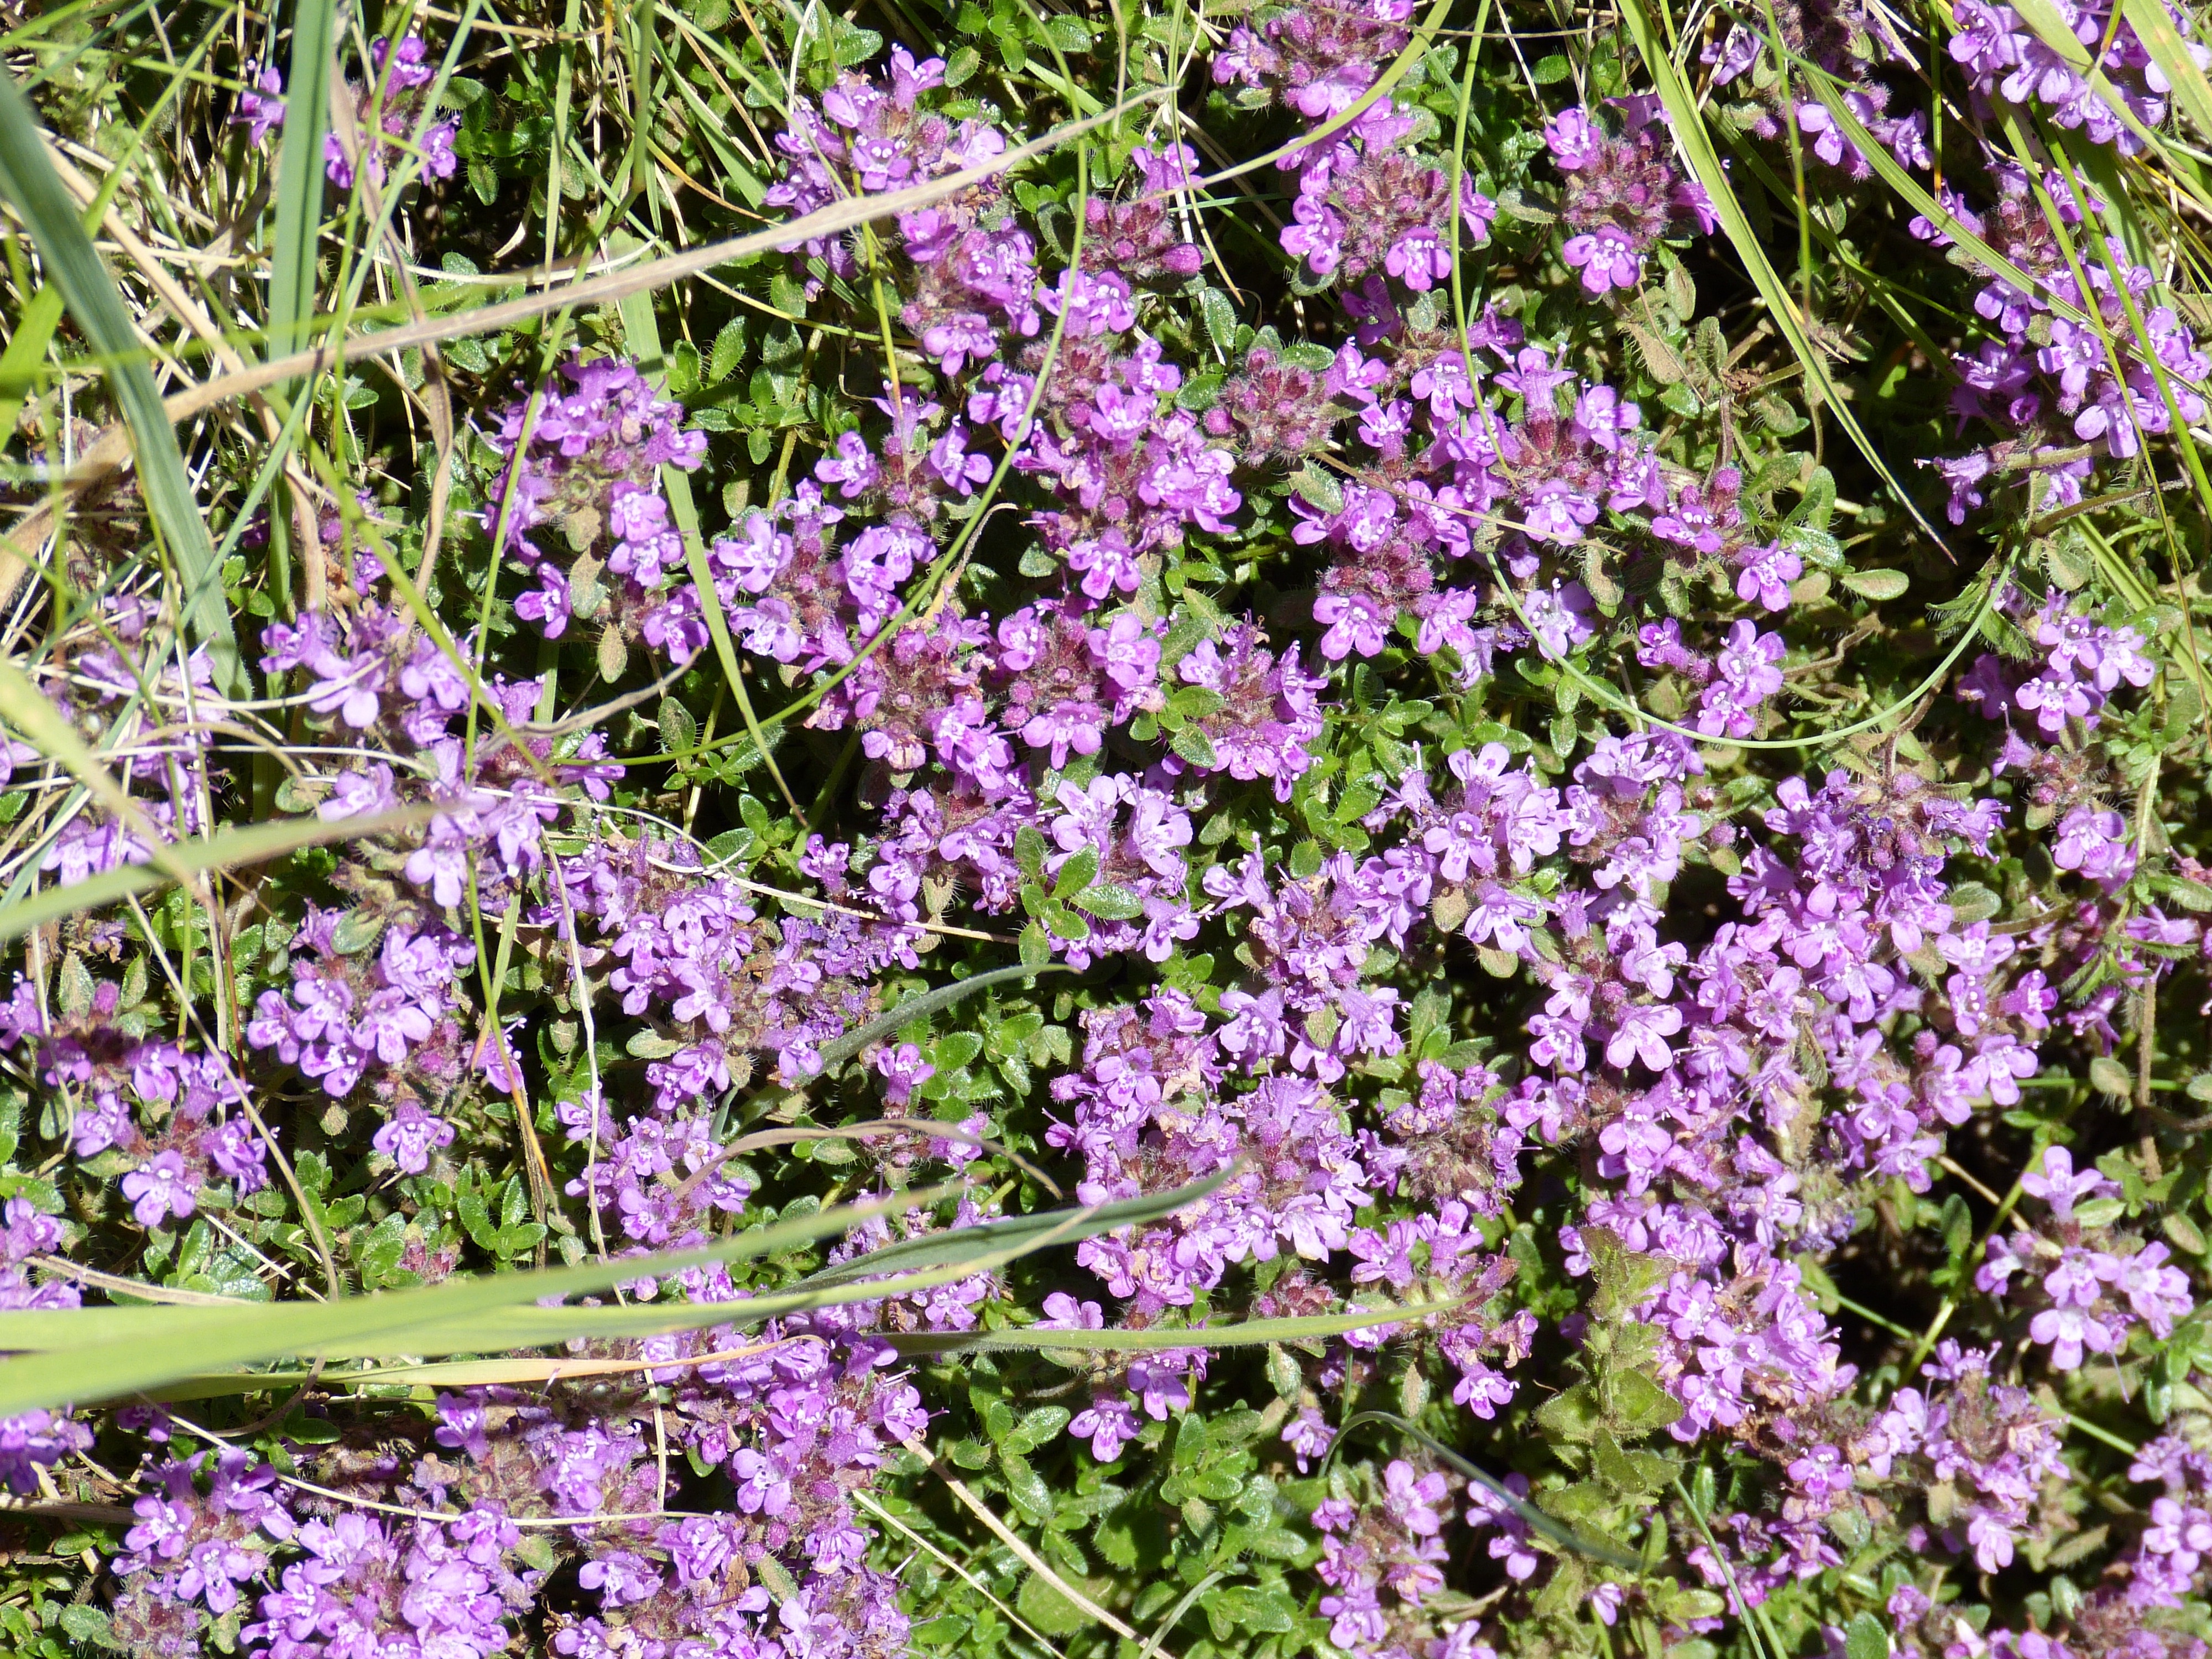
beach, nature, blossom, plant, flower, bloom, herb, iceland, flora, wildflower, bank, shrub, vik, flowering plant, south coast, annual plant, land plant, english lavender, breckland thyme, dame's rocket